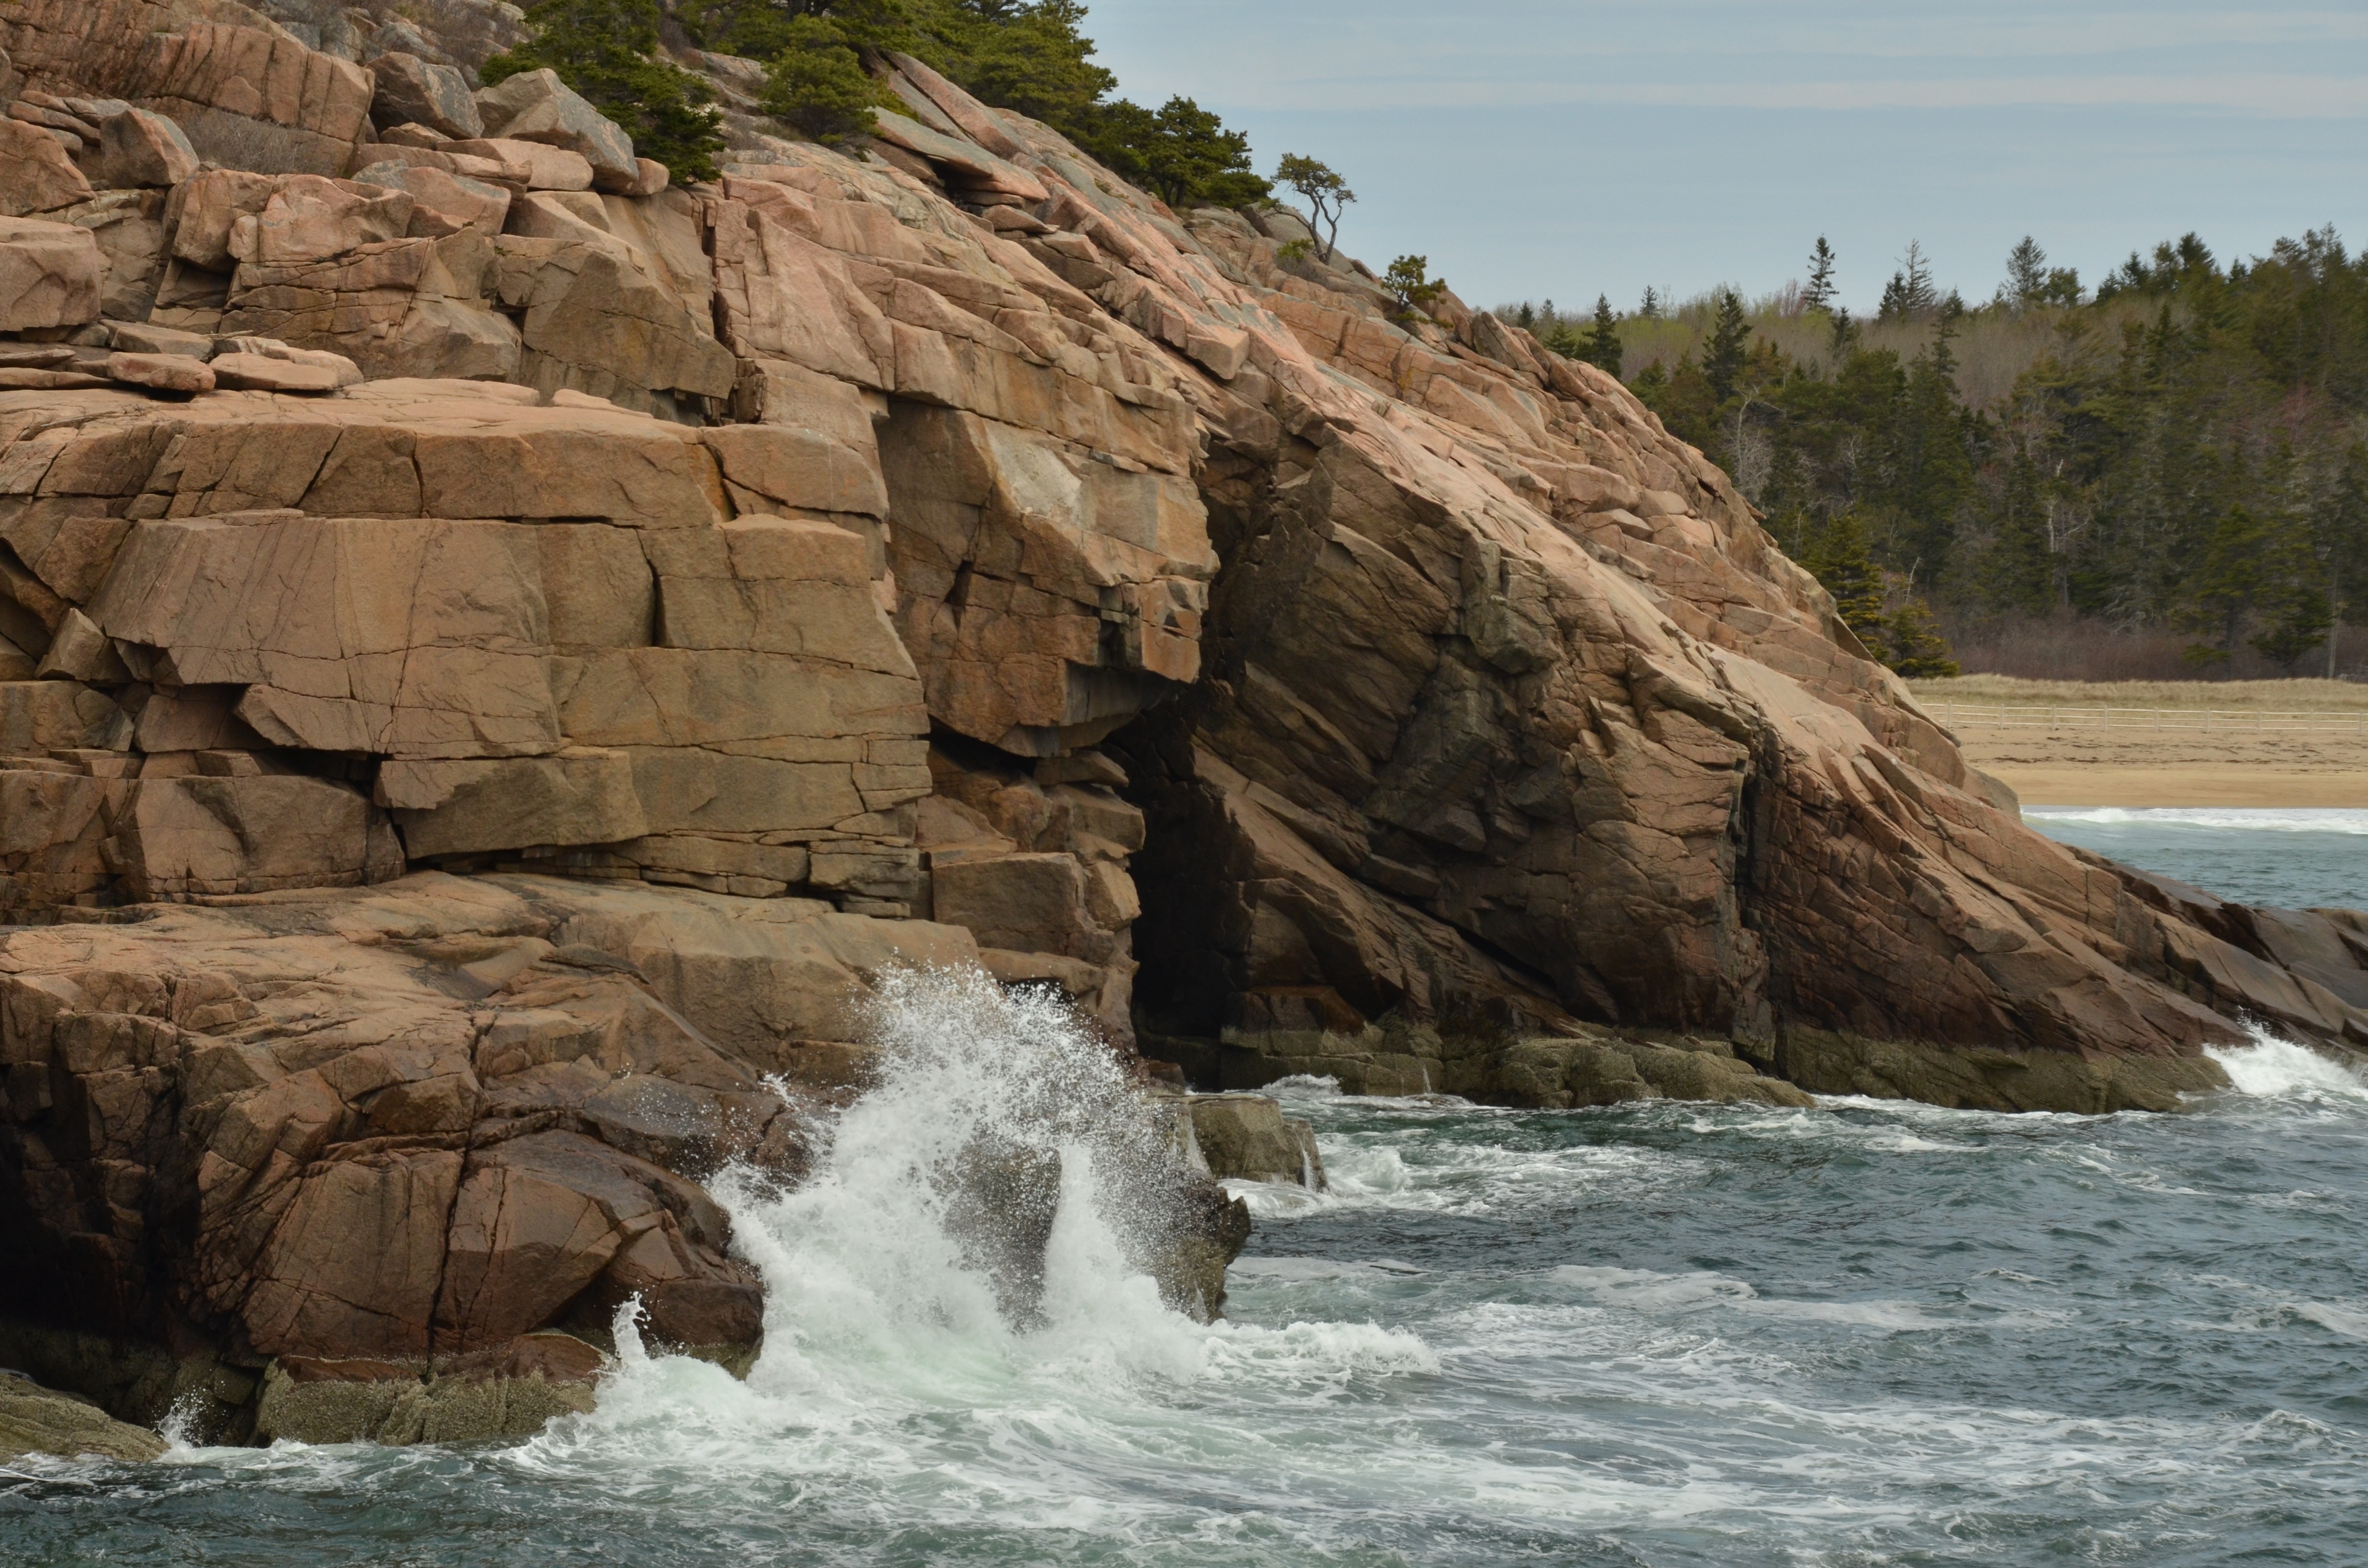
beach, landscape, sea, coast, water, nature, rock, shore, wave, formation, cliff, america, bay, rapid, terrain, material, golf, geology, maine, branding, cape, wadi, more, splashes, acadia national park